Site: brandenburg
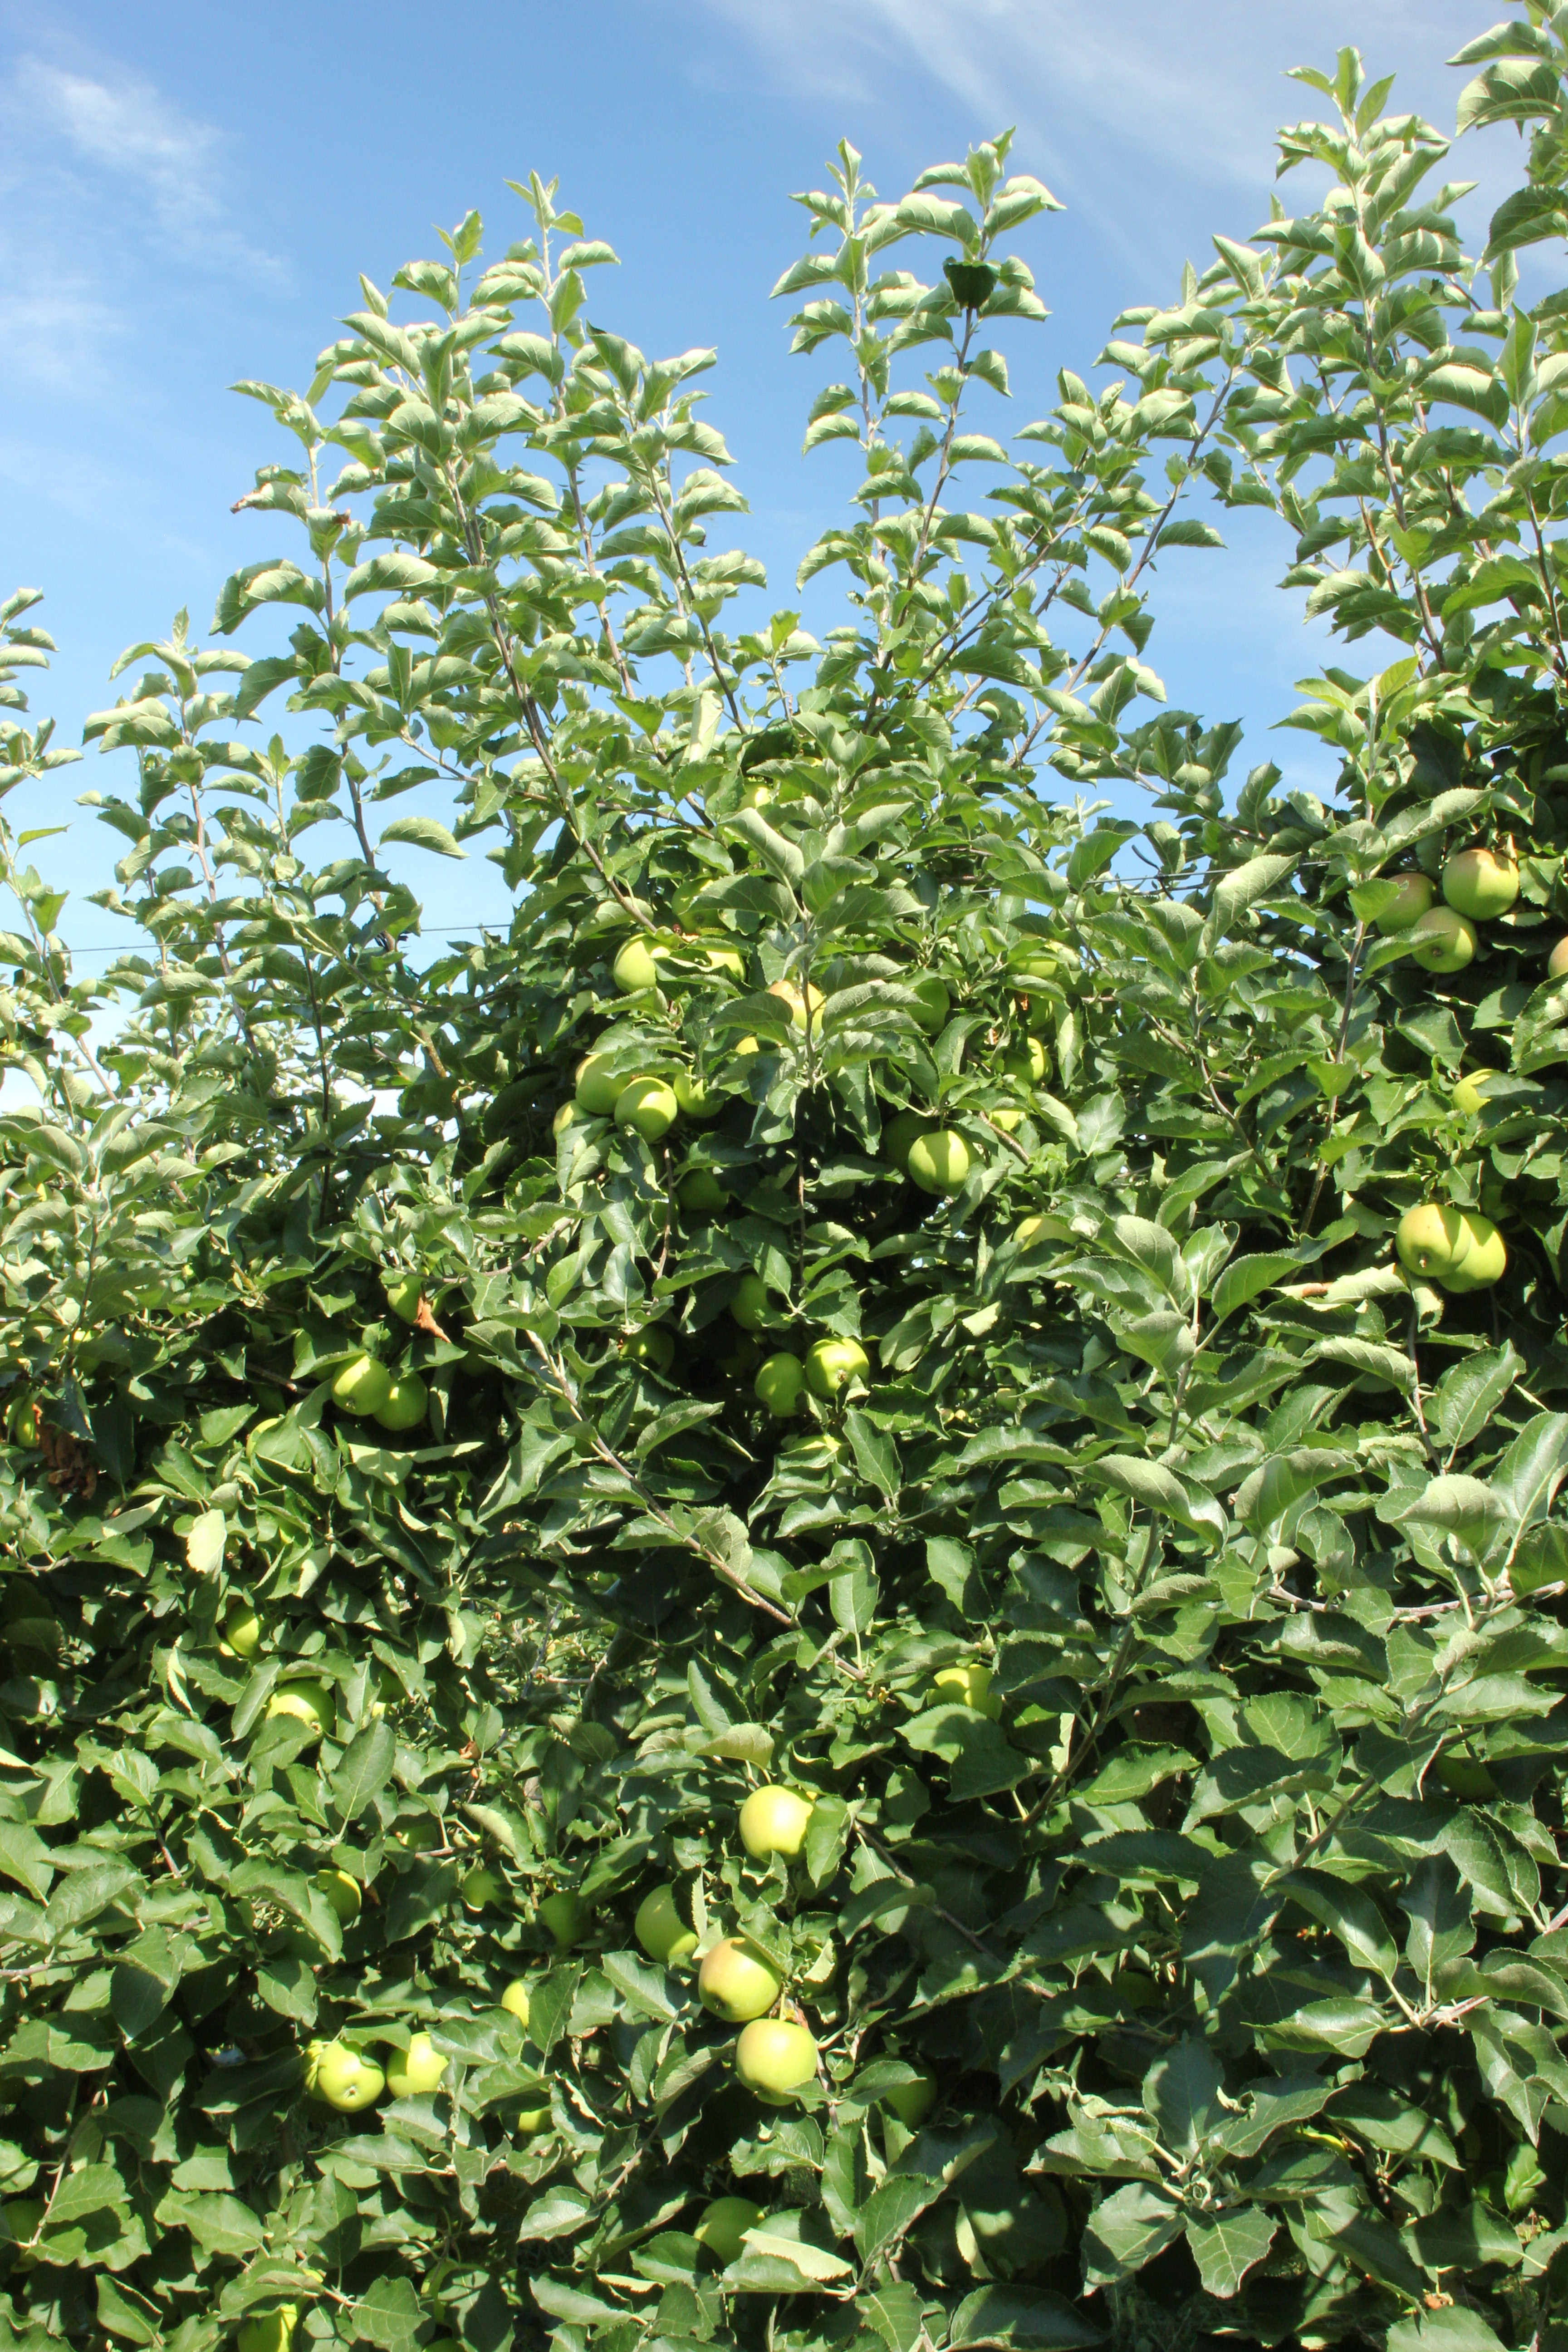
Growth stage (BBCH 77): Development of fruit